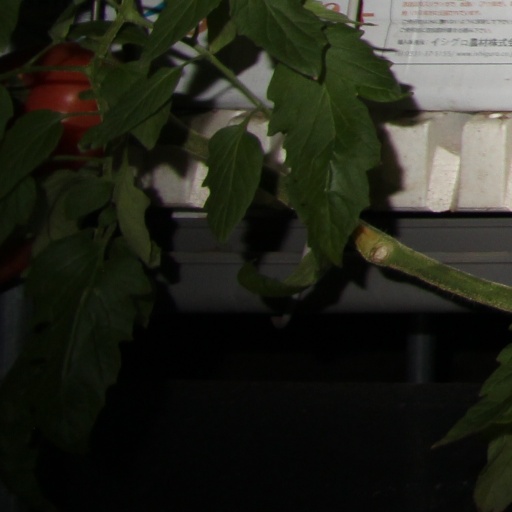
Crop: tomato